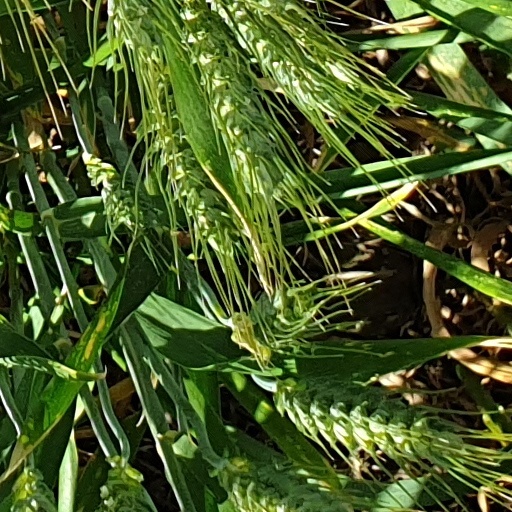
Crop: wheat